Terra Incognita: The Perils and Promise of Stem Cell Research

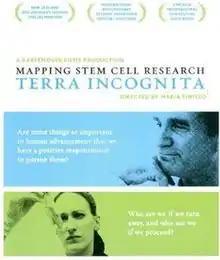

Terra Incognita: The Perils and Promise of Stem Cell Research, also known as Terra Incognita: Mapping Stem Cell Research, is a documentary film released by Kartemquin Films in 2007. The film follows Dr. Jack Kessler of Northwestern University in his search for a cure for spinal cord injuries using embryonic stem cells. When Kessler was invited to head up the Neurology Department at Northwestern, his focus was on using stem cells to help cure diabetes. However, soon after his move to Chicago, his daughter Allison – then age 15, was injured in a skiing accident and paralyzed from the waist down. In the moments following the accident, Dr. Kessler made the decision to change the focus of his research to begin looking for a cure for spinal cord injuries using embryonic stem cells.